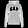
Label: Pullover